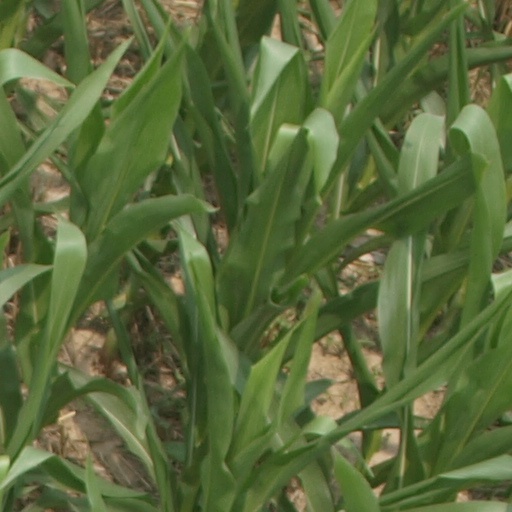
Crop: maize; corn